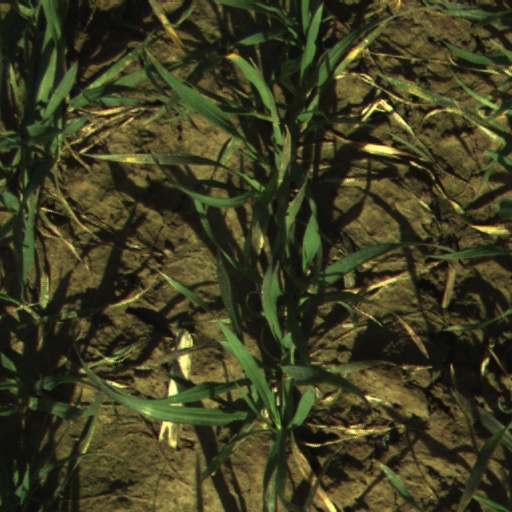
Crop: wheat